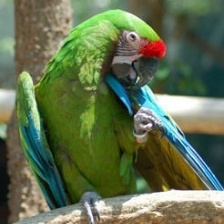
Species: MILITARY MACAW
Scientific name: ARA MILITARIS
ImageNet parent category: macaw